Kimball Public Library

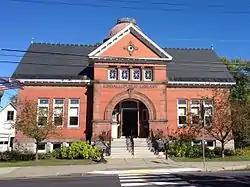

The Kimball Public Library is the public library serving Randolph, Vermont. It is located at 67 Main Street, just north of the town center, in an architecturally distinguished building donated by Col. Robert Kimball, a Randolph native. Built in 1902, it was listed on the National Register of Historic Places in 1985.